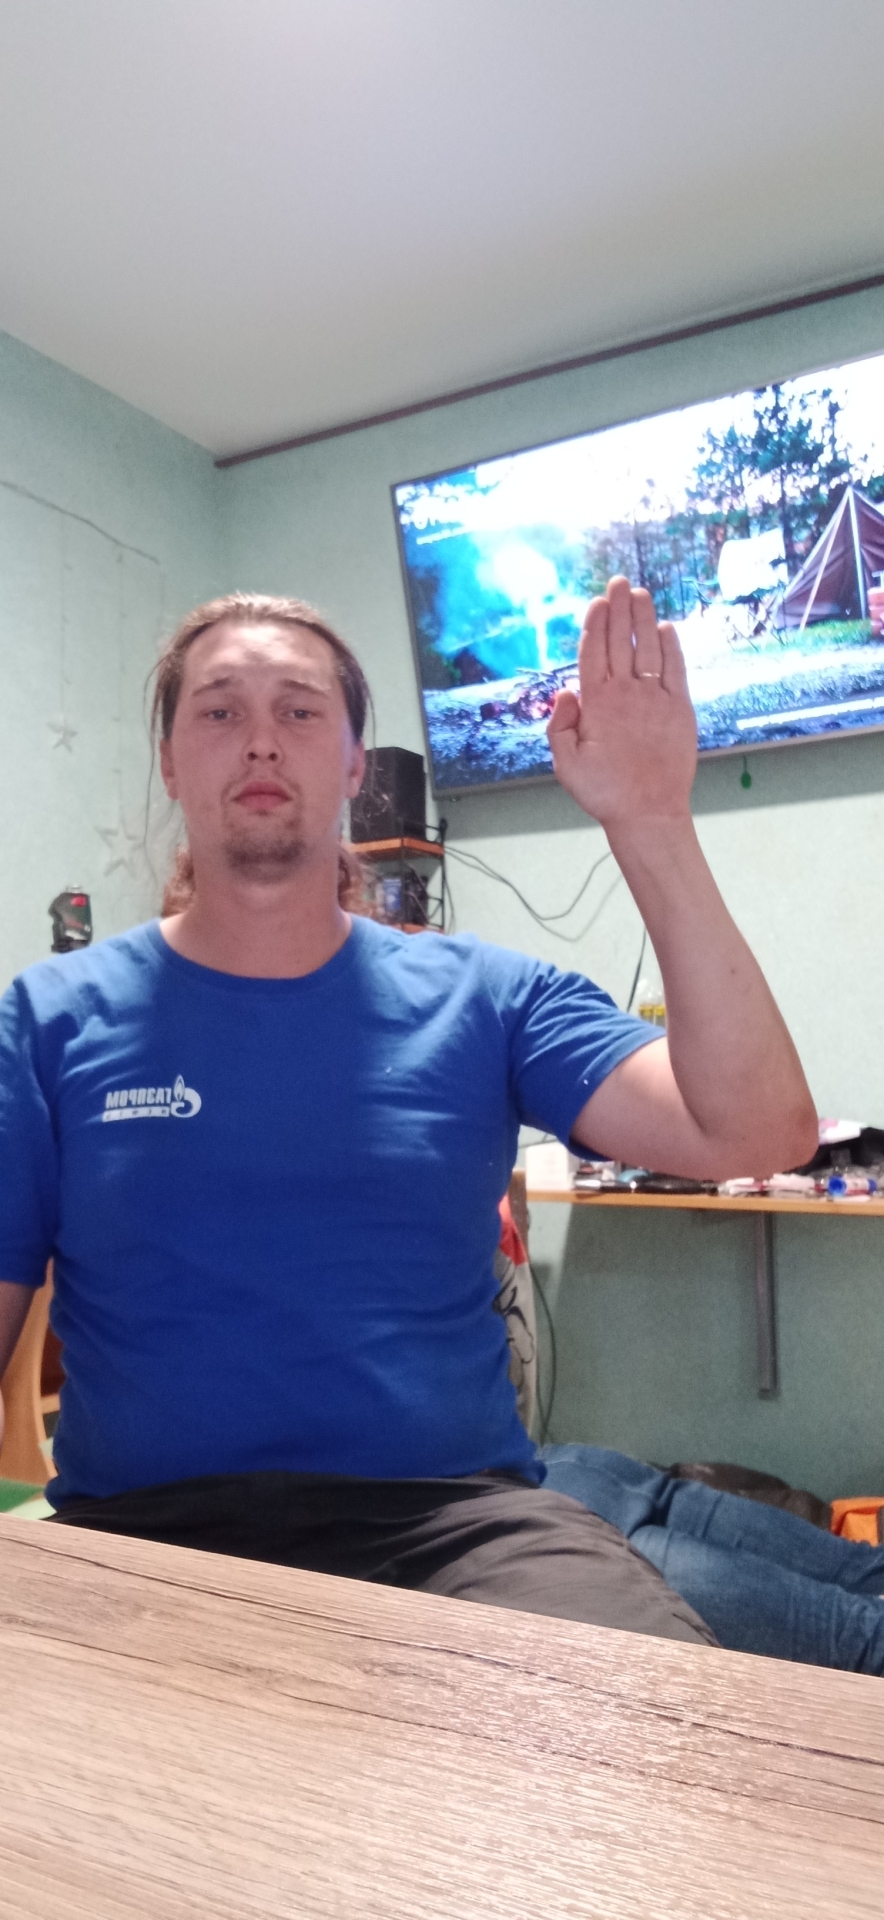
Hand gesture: stop